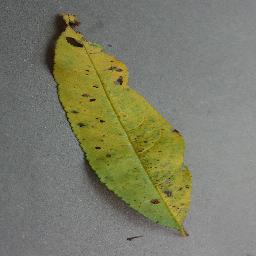
Label: Peach___Bacterial_spot